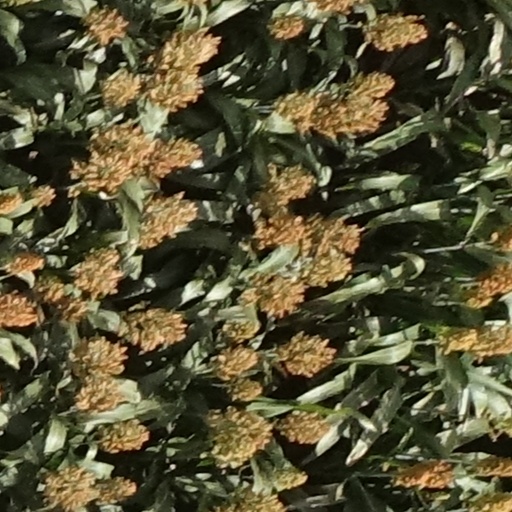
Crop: sorghum